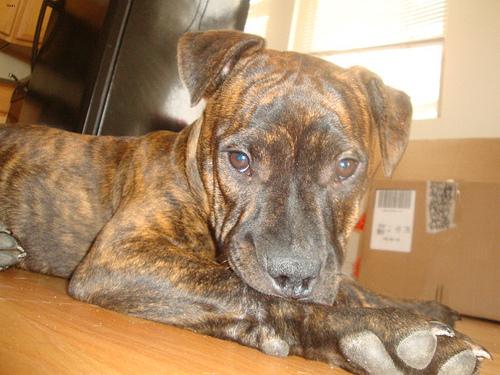
Breed: american pit bull terrier